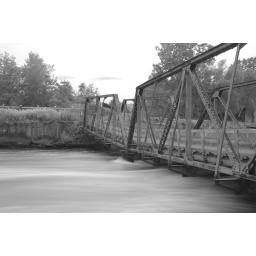
Here's a bridge along the Mohawk Trail in Massachusetts. Took a rather long time exposure to get the water effect here.